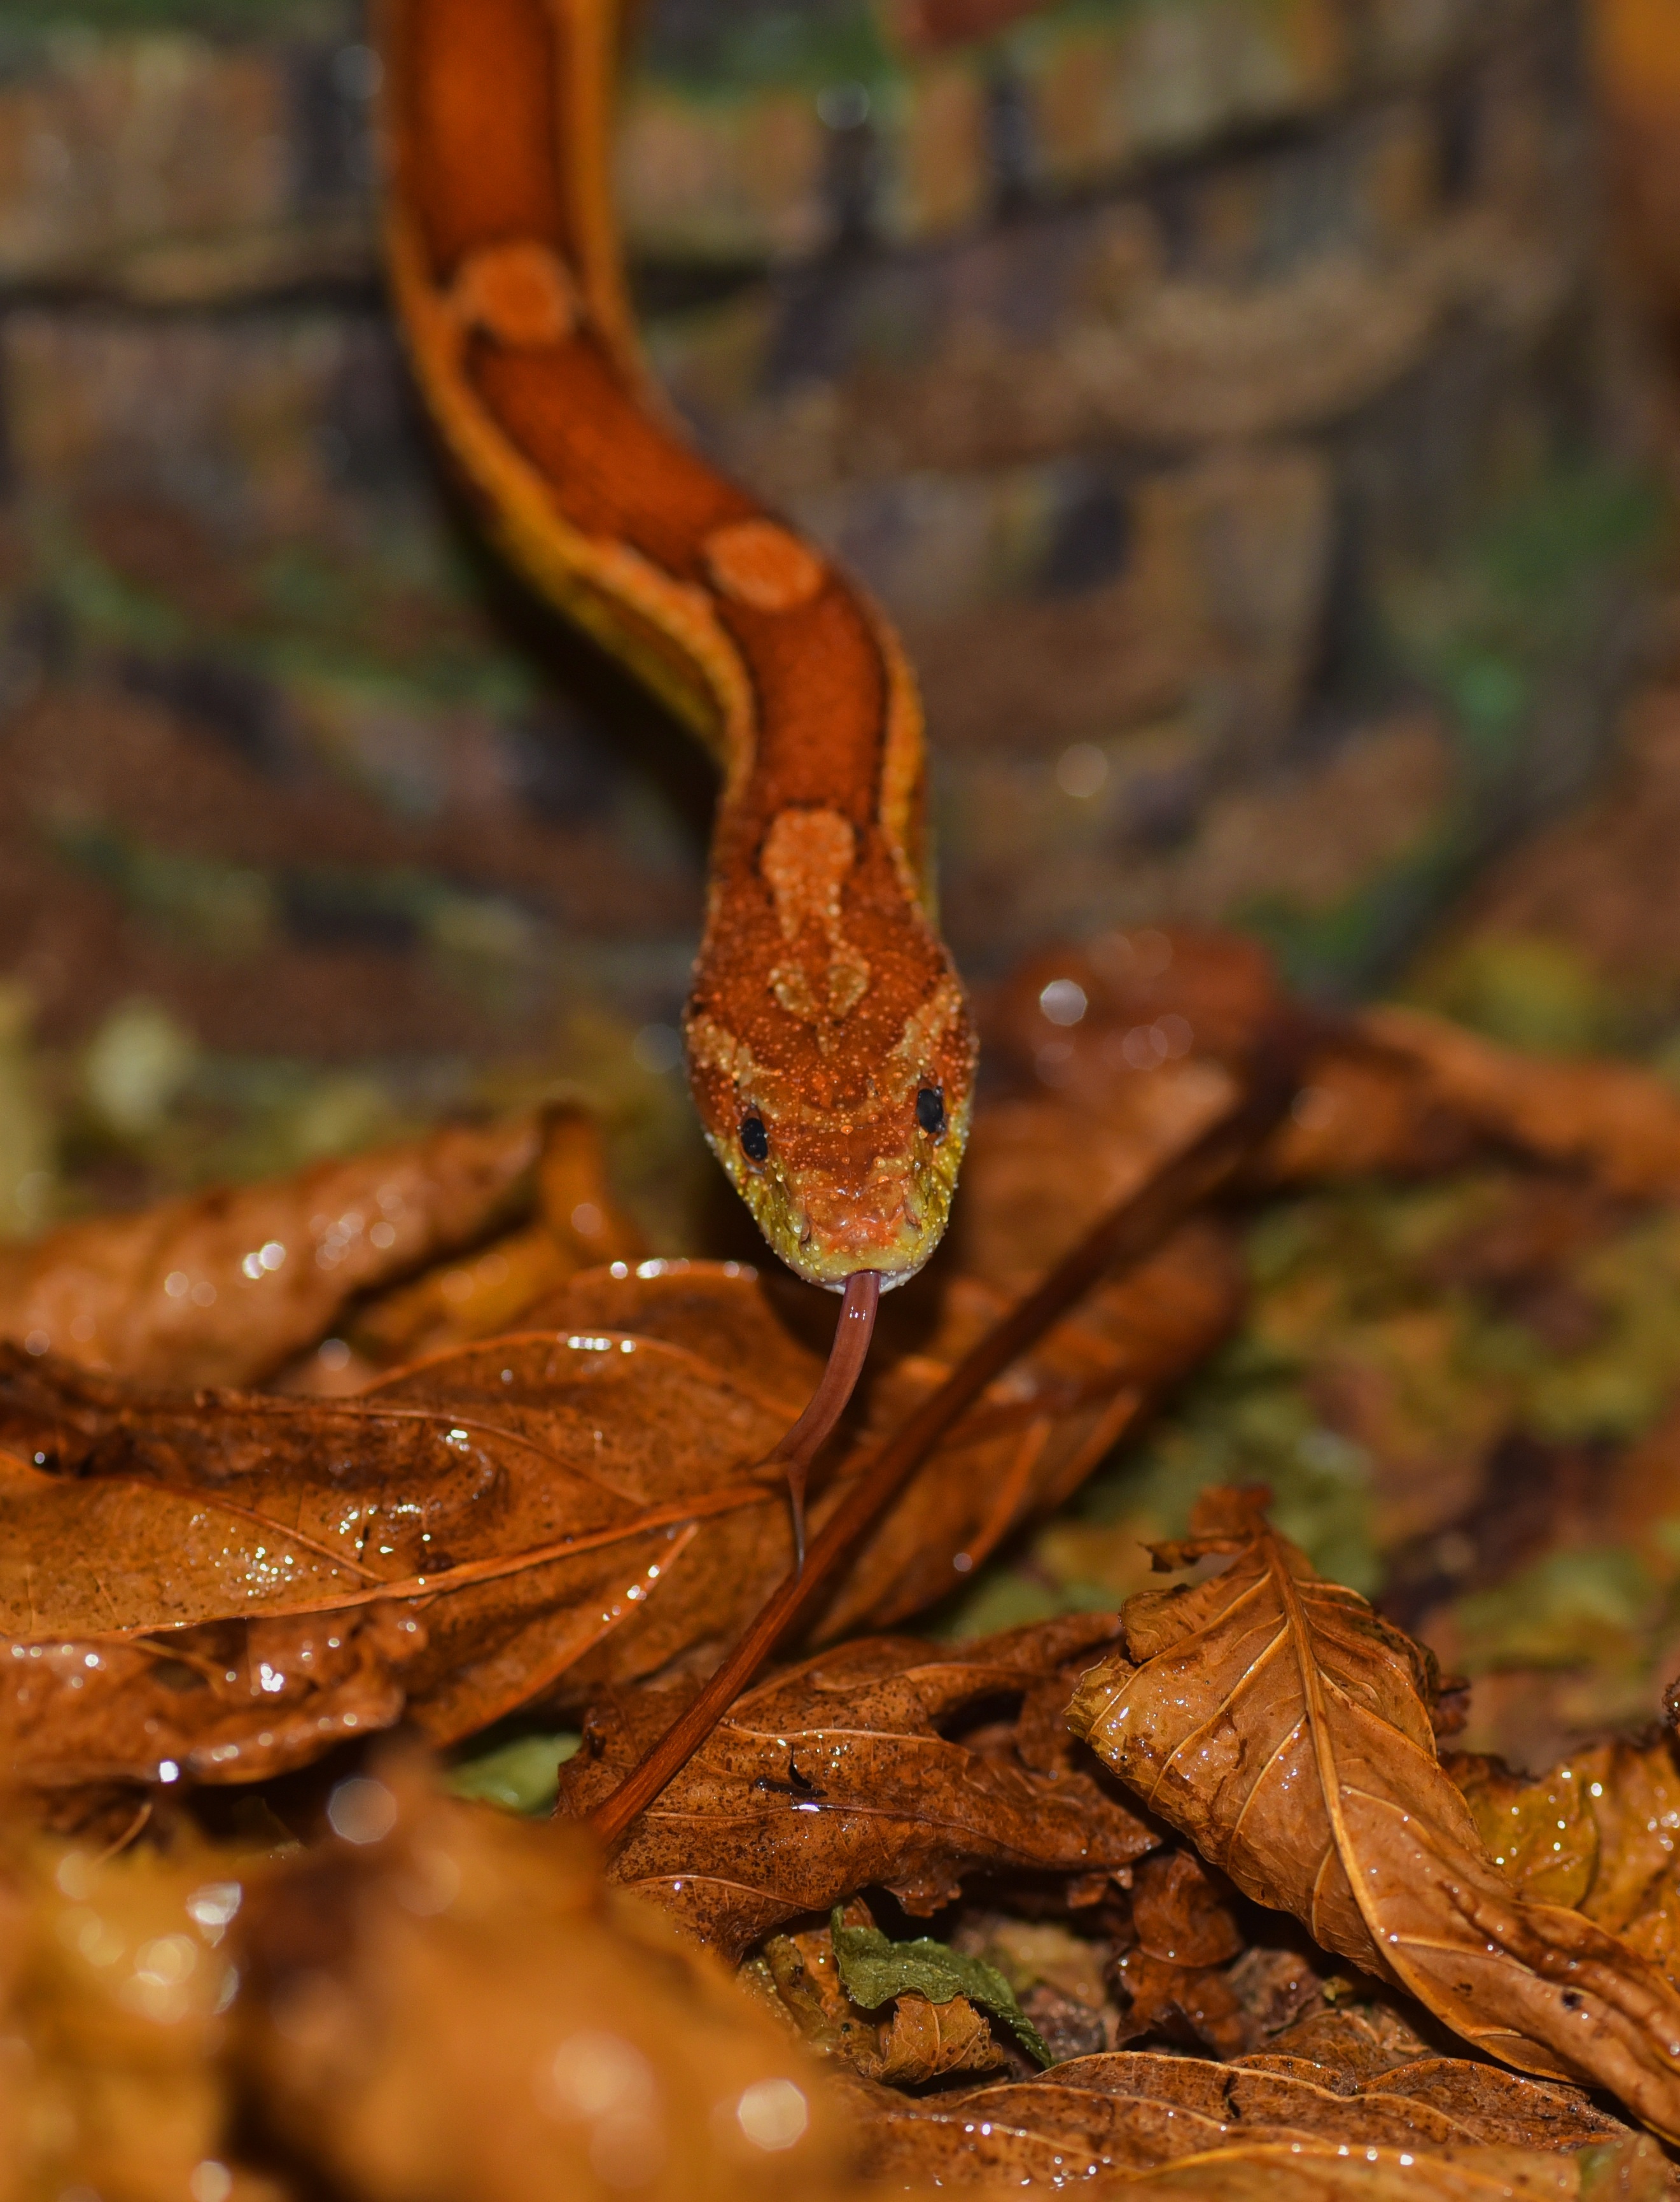
leaf, flower, wildlife, orange, portrait, small, autumn, reptile, amphibian, scale, yellow, close, fauna, close up, head, lurking, snake, creature, elegant, natter, curious, constrictor, macro photography, non toxic, terraristik, corn snake, pantherophis guttatusschlange, small w rgeschlange